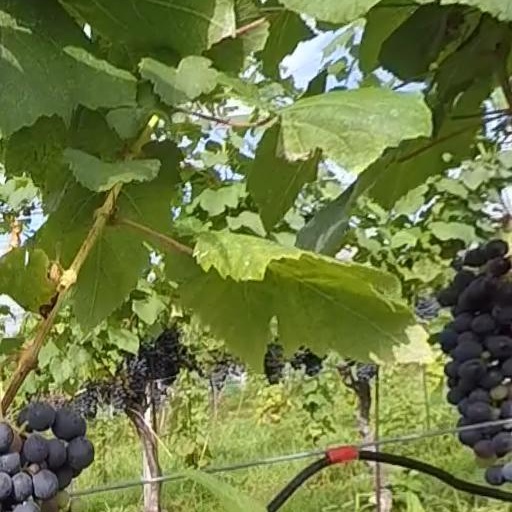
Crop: grape